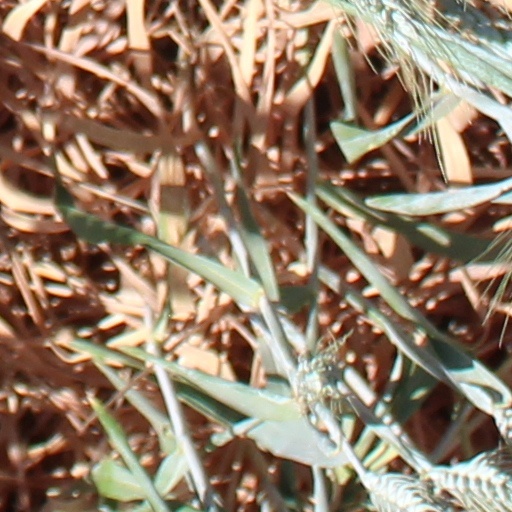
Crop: wheat